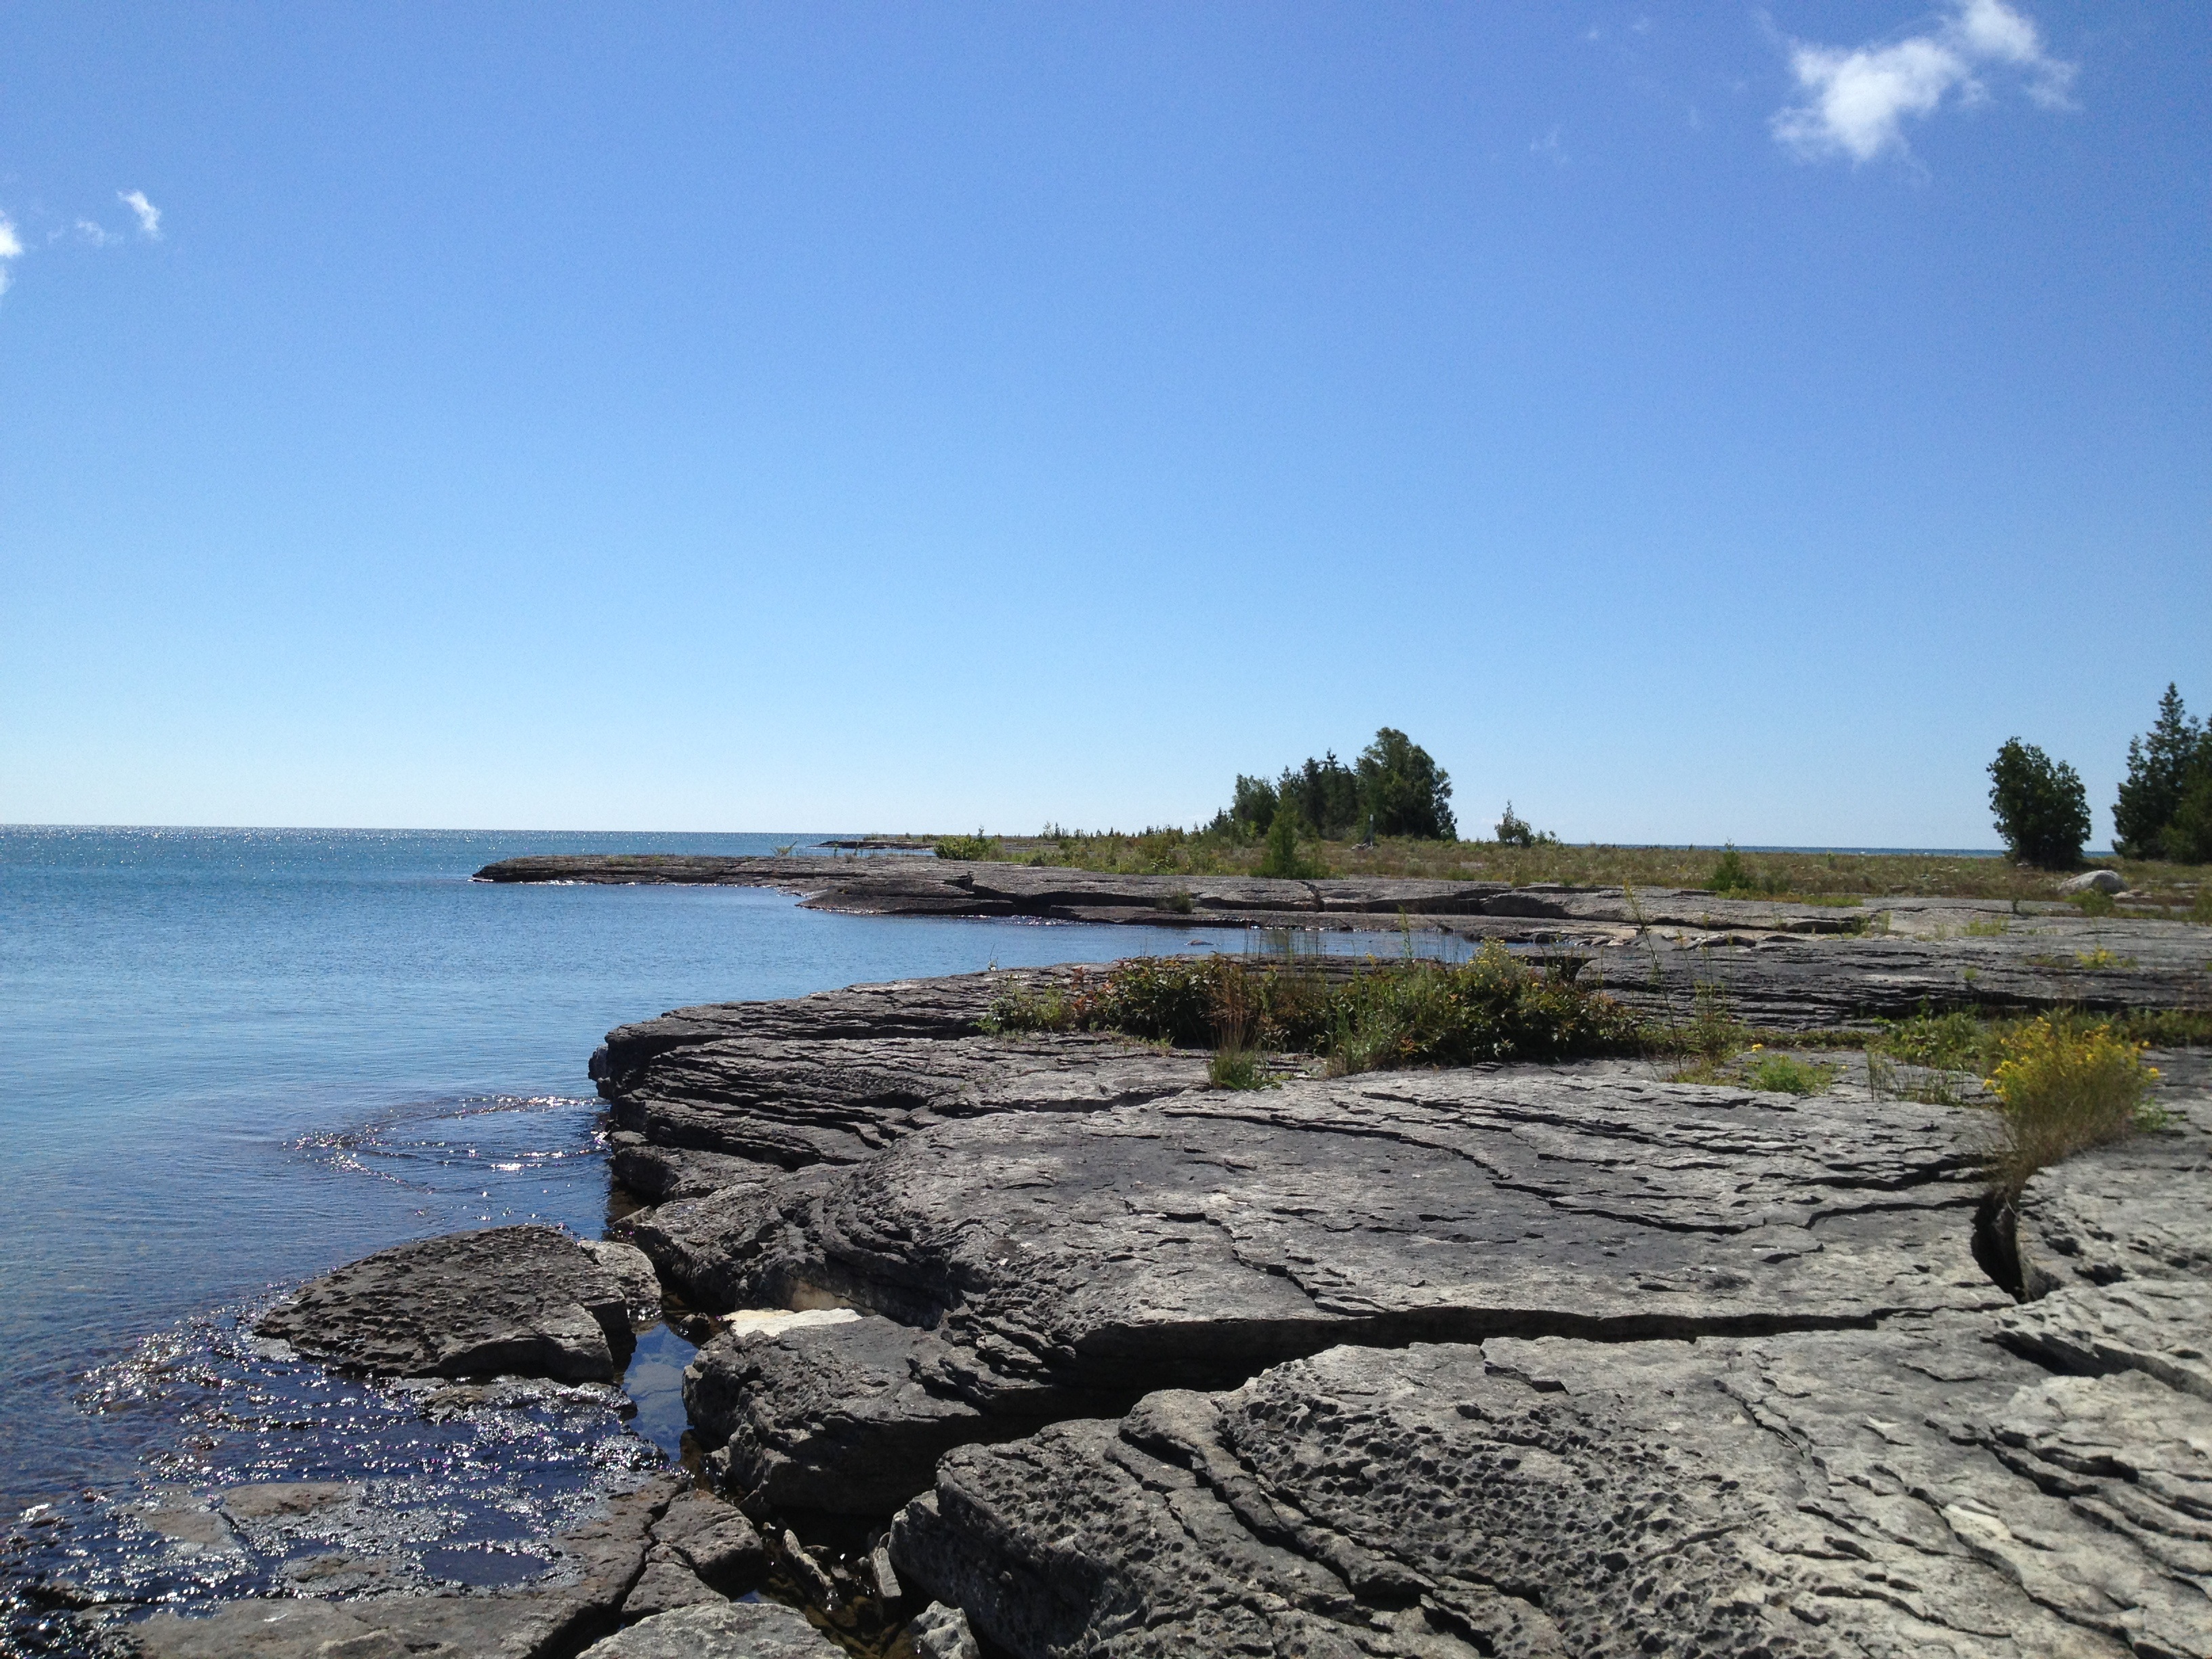
beach, landscape, sea, coast, water, rock, ocean, horizon, wilderness, sky, shore, lake, cliff, cove, bay, reservoir, terrain, rocks, canada, ontario, cape, manitoulin island, manitoulin, misery bay